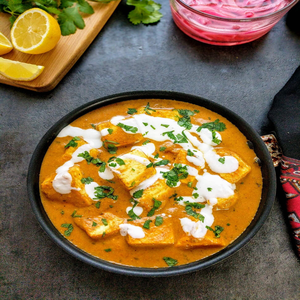
Dish: paneer